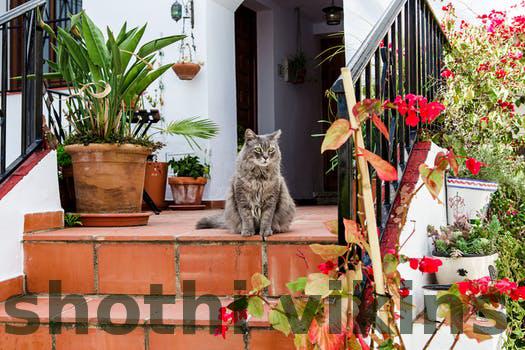
Label: Watermark